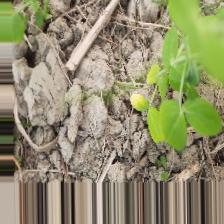
Label: Ascochyta blight